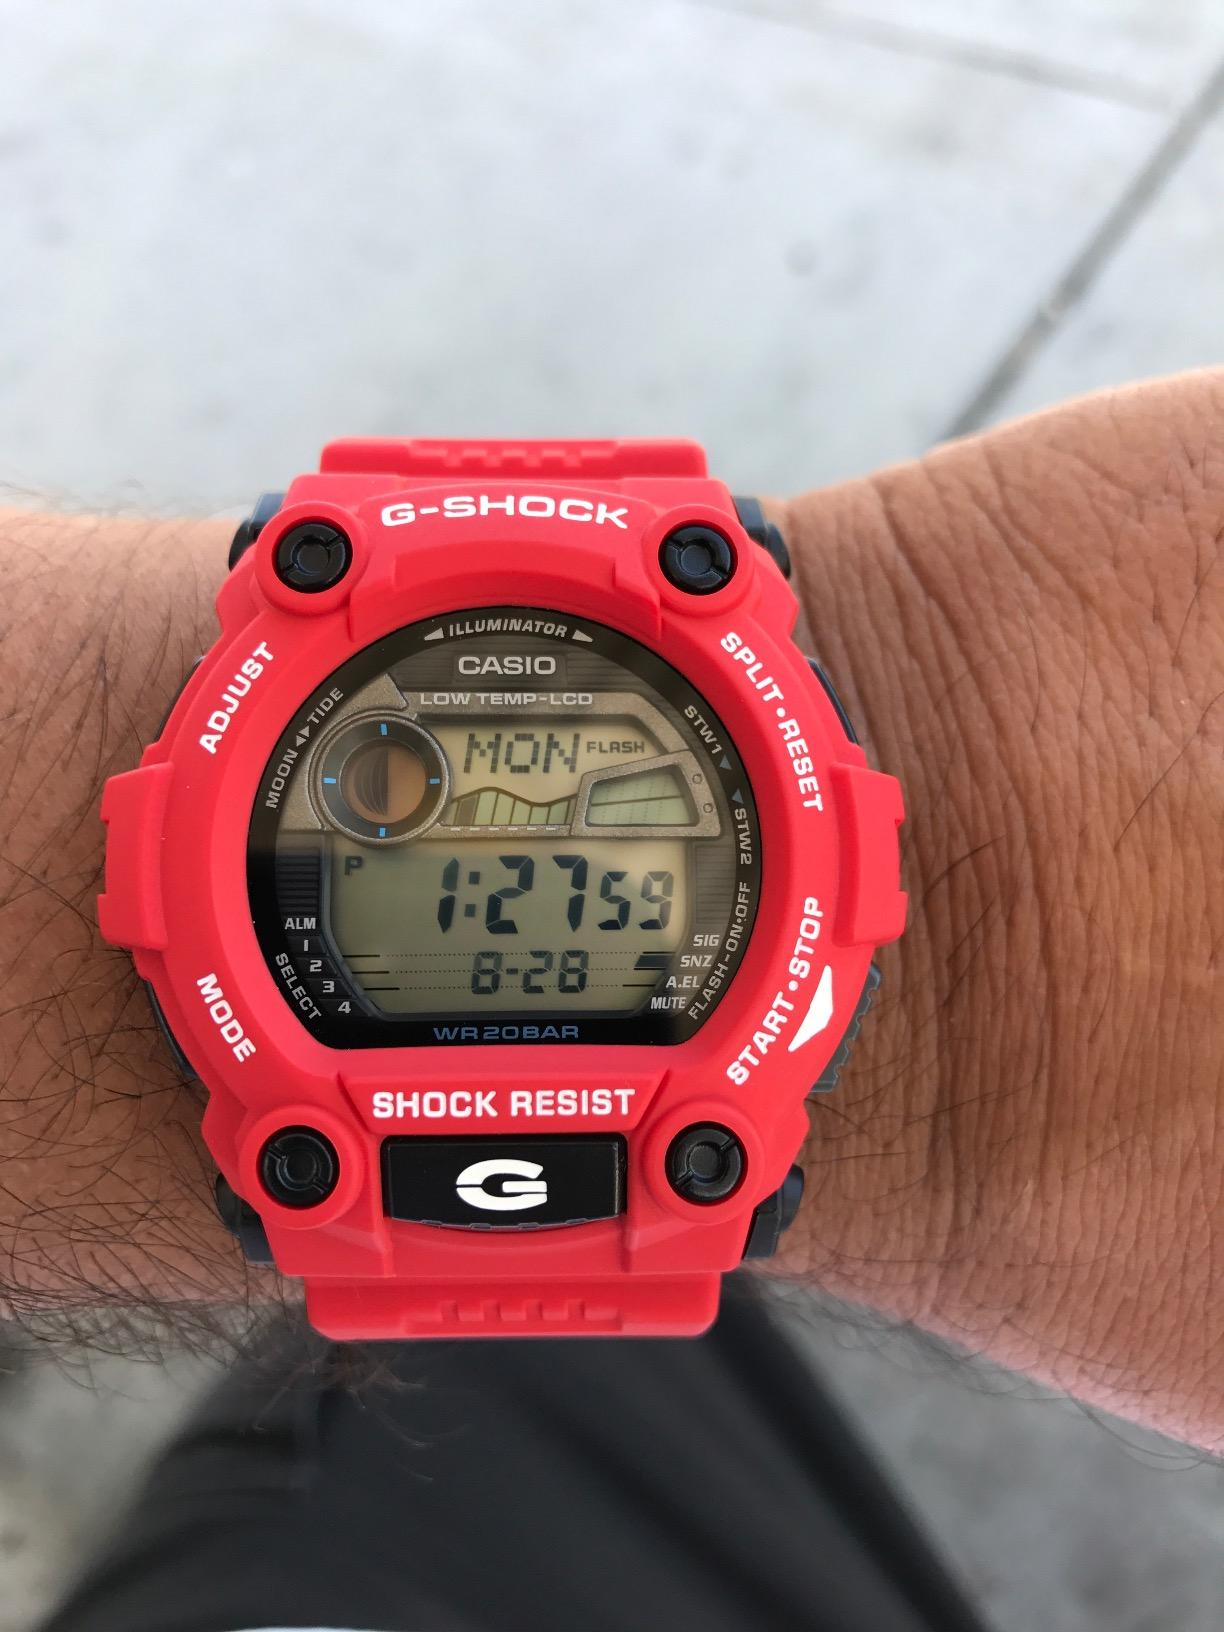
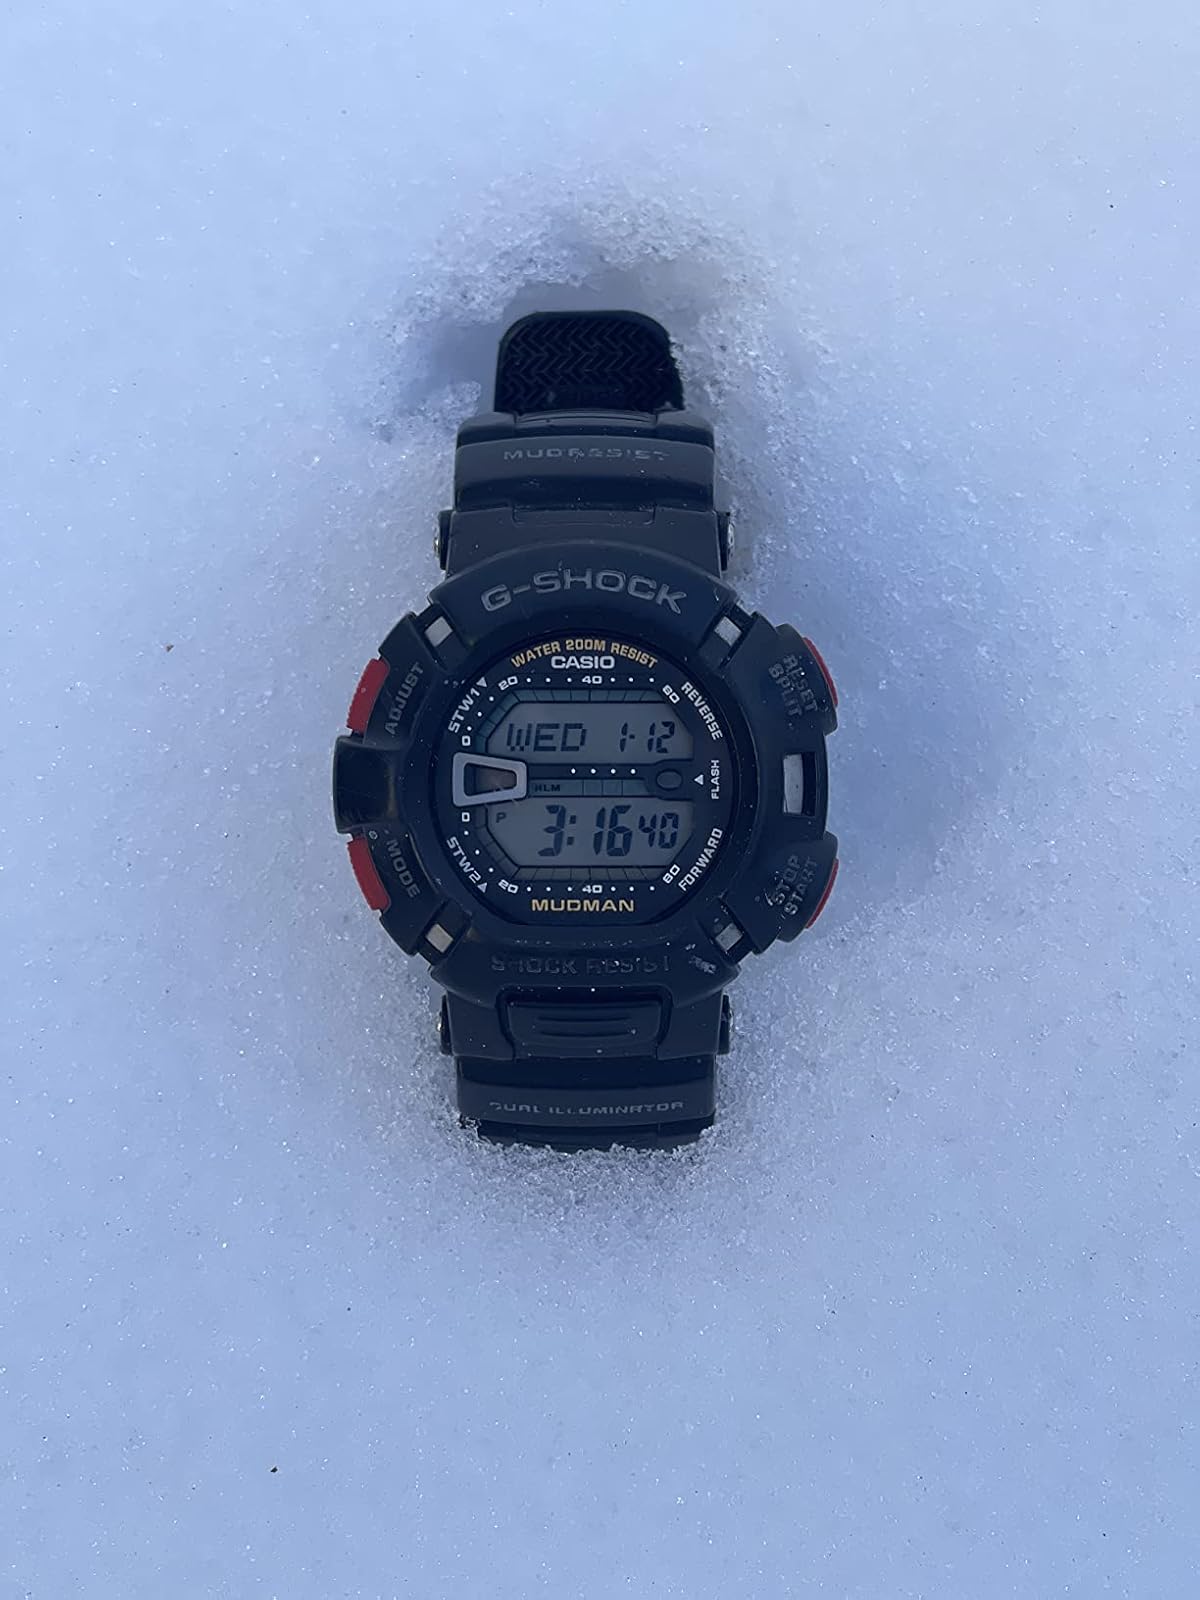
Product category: accessories_watch
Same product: no